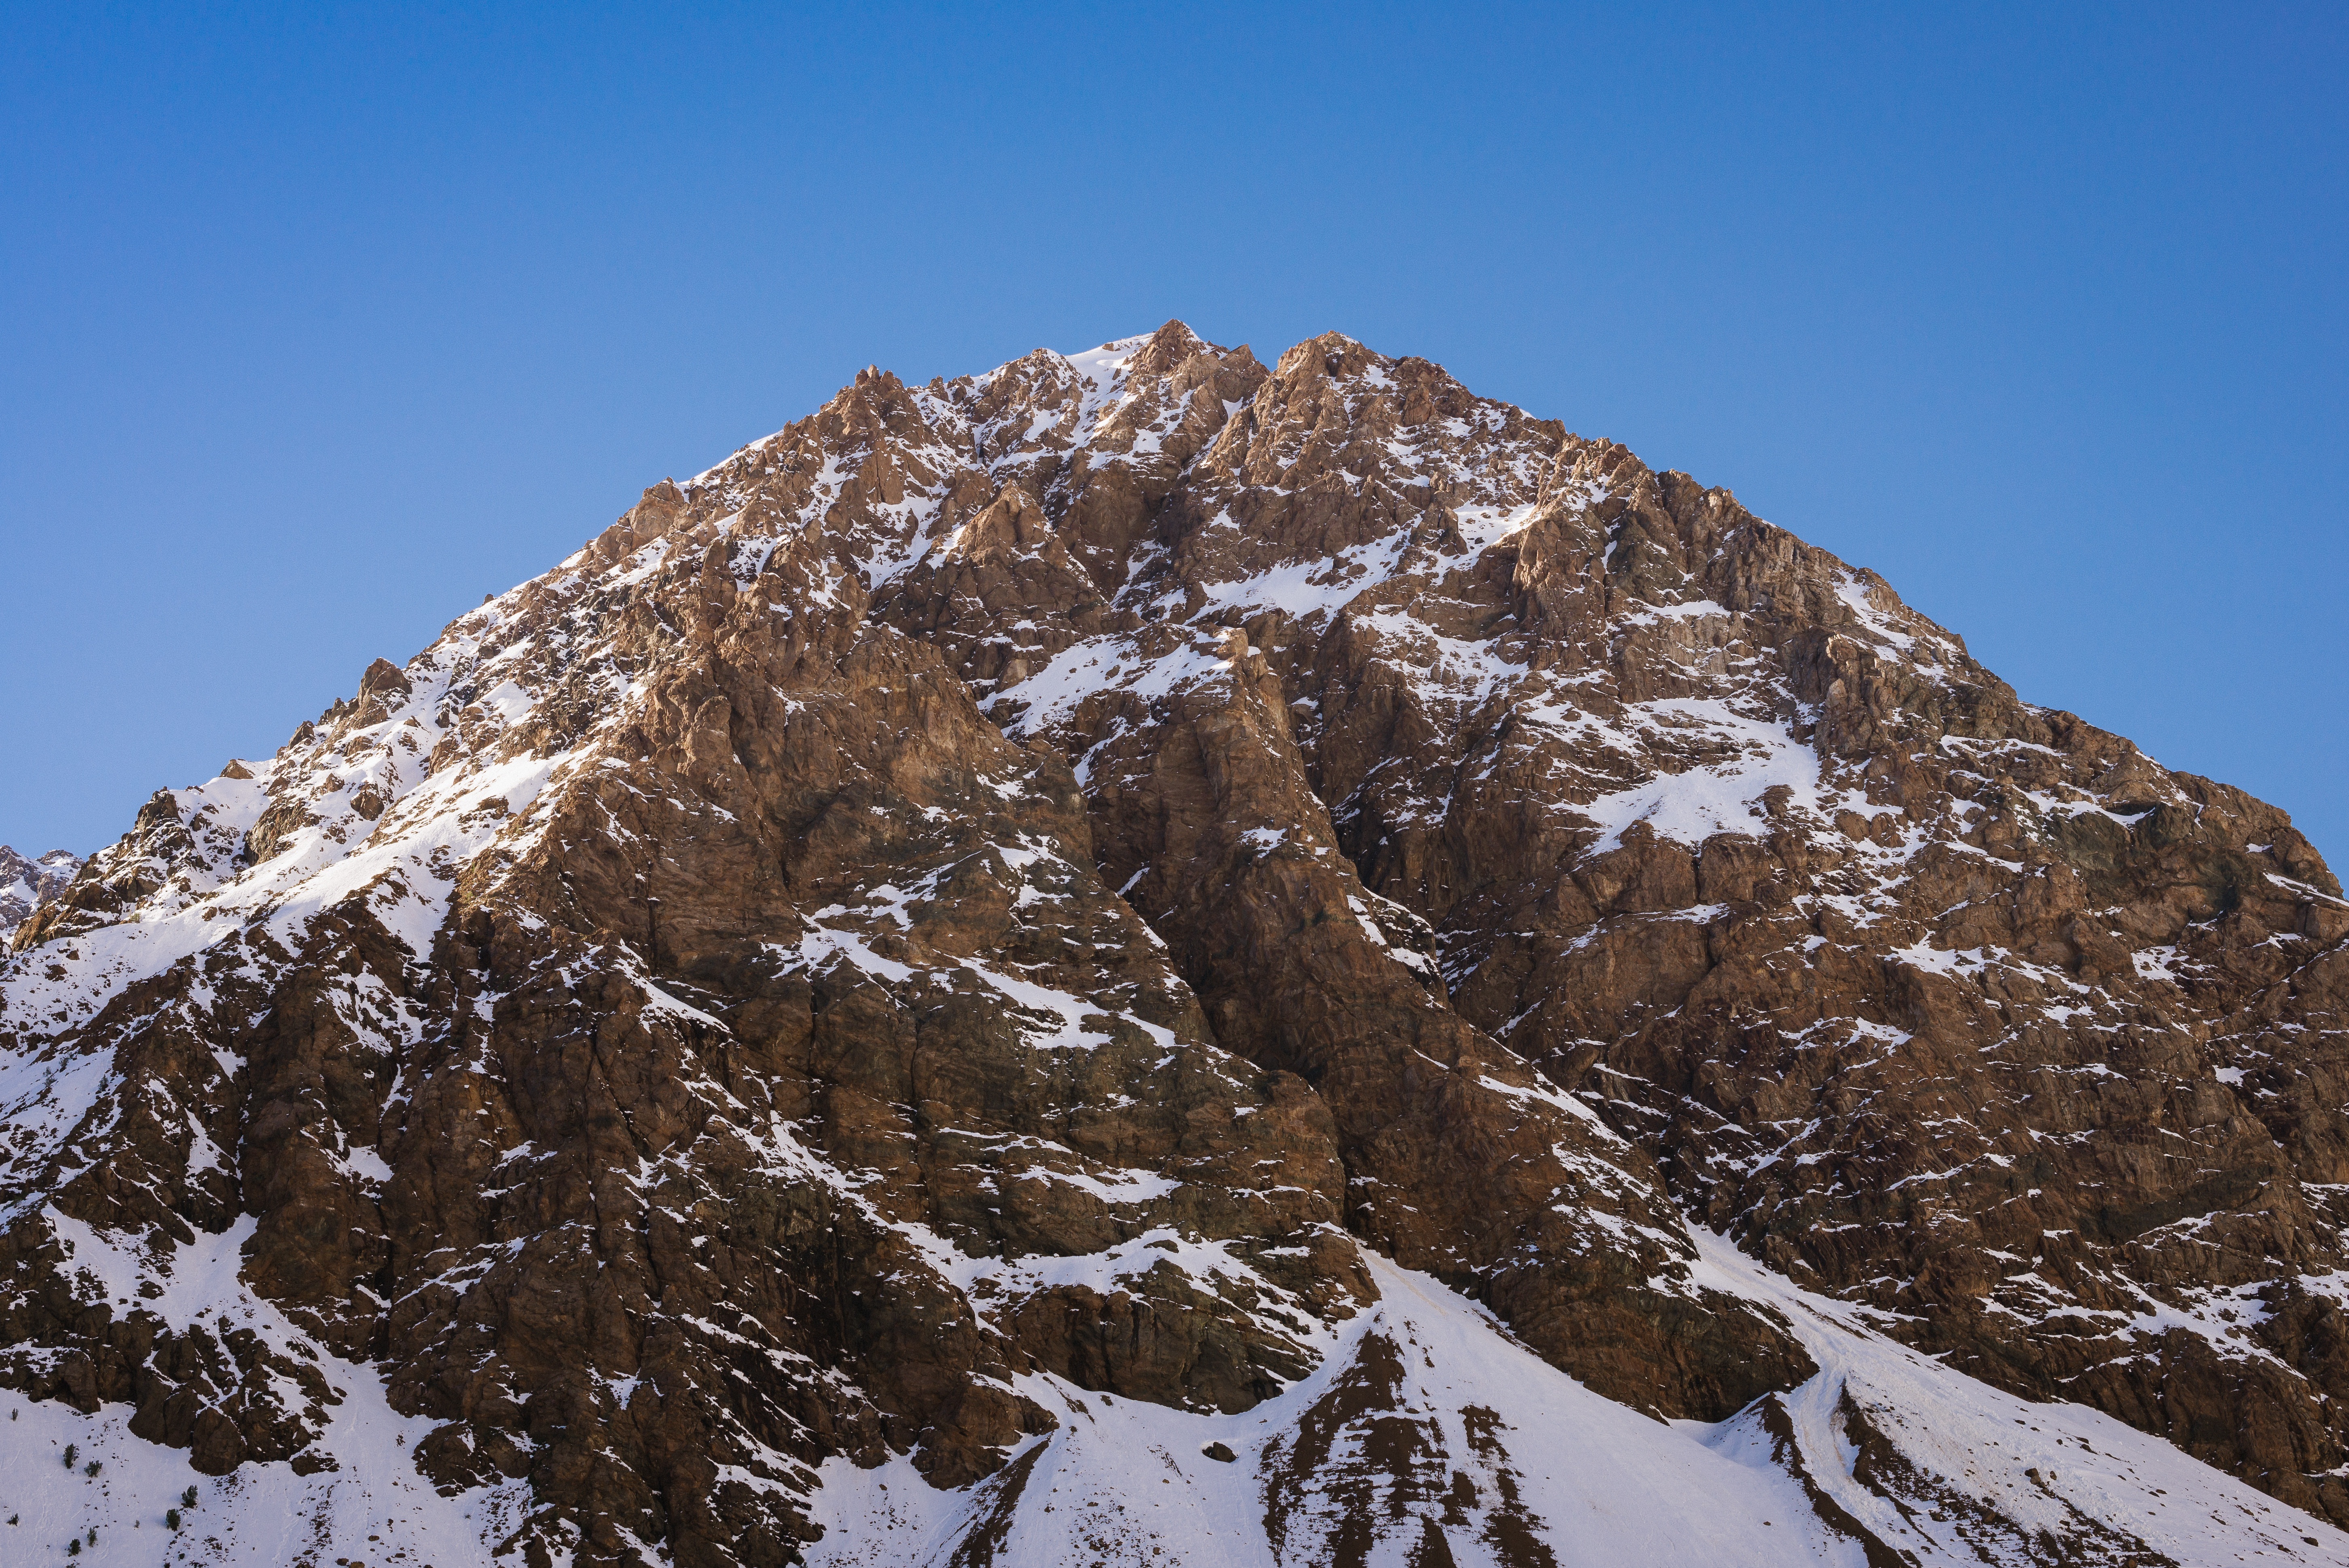
landscape, nature, rock, wilderness, mountain, snow, cold, winter, sky, adventure, view, peak, mountain range, environment, high, scenery, weather, freedom, extreme, mountain top, season, ridge, summit, mountaineering, alps, plateau, top, success, achievement, landform, mountain pass, geographical feature, mountainous landforms, geological phenomenon